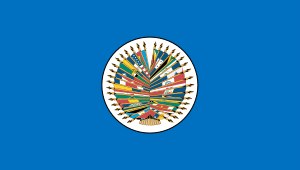
Organisationen af Amerikanske Stater
Organisationes Flag
Organisationen af Amerikanske Stater er en international organisation med hovedsæde i Washington D.C., USA. Organisation har 35 medlemslande i Nord- og Sydamerika.